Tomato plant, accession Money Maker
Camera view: vertical (180 deg); turntable rotation: 60 degrees
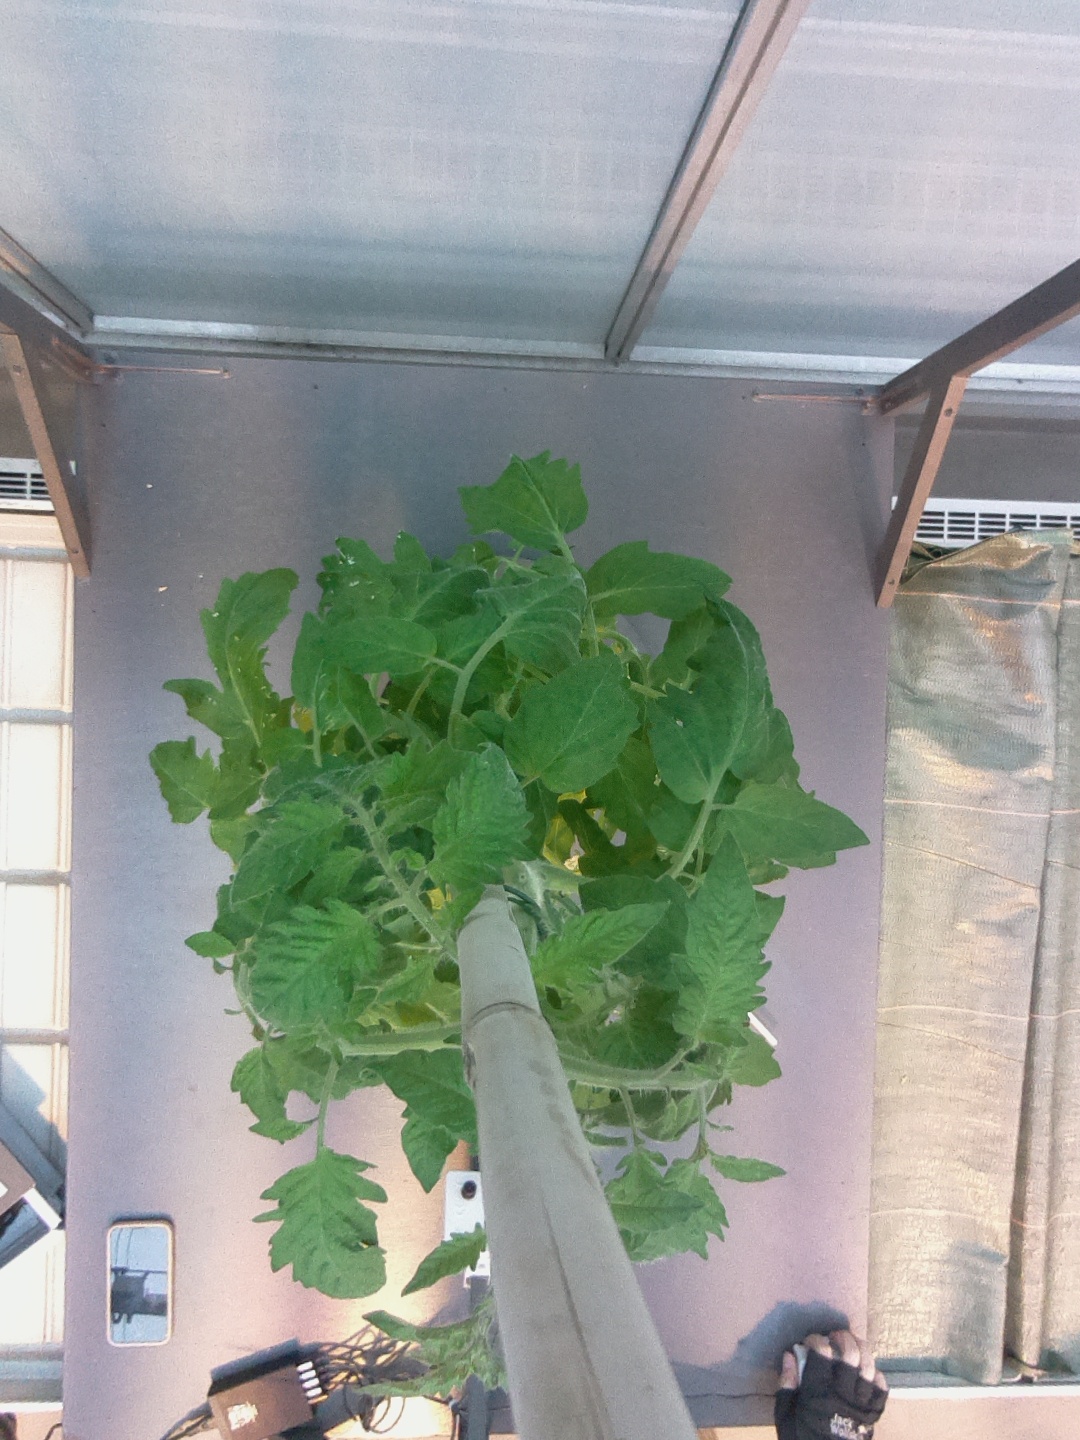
BBCH growth stage 59: 9 or more inflorescences visible